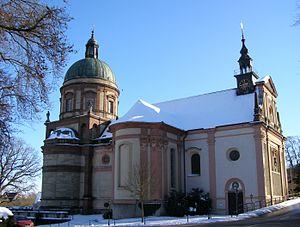
La Hedinger Kirche de Sigmaringen est une église catholique située dans le land de Bade-Wurtemberg, en Allemagne.
Élisabeth de Roumanie, princesse de Roumanie puis, par son mariage, reine des Hellènes, est née le 12 octobre 1894 à Sinaia, en Roumanie, et décédée le 14 novembre 1956 à Cannes, en France. Membre de la maison de Hohenzollern-Sigmaringen, elle est l'épouse du roi des Hellènes Georges II, avec lequel elle règne sur la Grèce de 1922 à 1924.